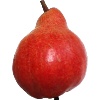
Label: Pear Red 1